The Children of Peace

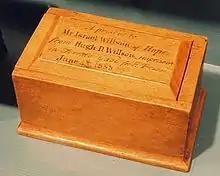
Rebellion Box, Sharon Temple Museum

Although captivated by visions of equality, the Children of Peace lived in an autocratic colony. They inspired other settlers to fight for democracy within a loose-knit "Reform Movement" of disenchanted farmers and tradesmen. David Willson had long been an active political figure. He had, for example, suggested the "General Convention of [Reform] Delegates," which was then held in February 1834 to nominate candidates for the four ridings of the County of York. This was the foundation on which the Canadian Alliance Society (the first political party in the province) was erected; these candidates were required to pledge in advance to fight for a democratic reform platform in the House. David Willson was the main speaker before the convention and "he addressed the meeting with great force and effect".